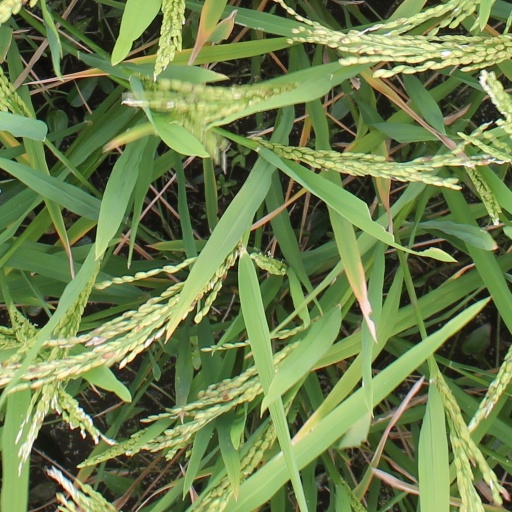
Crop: rice